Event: Nepal Earthquake
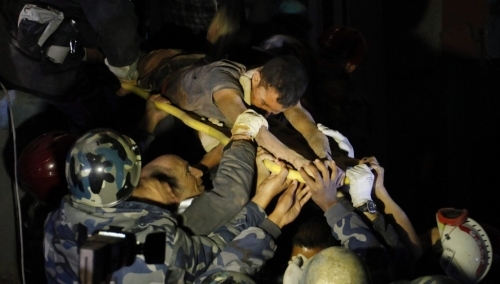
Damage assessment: damage